Angora rabbit

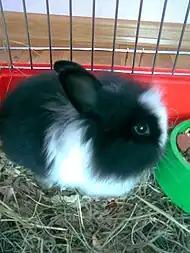

The iconic long coat of the Angora is the result of a rabbit gene referred to as l (lowercase "L"). This "Angora gene" is present in all Angora breeds. It has also sometimes been utilized in the development of other rabbit breeds or other breeds' new varieties. "Dwarf Wooly" breeds including American Fuzzy Lop, Lionhead and Jersey Wooly are now recognized in the U.S. by ARBA. Belgium and France have their own Dwarf Wooly breeds. There is also a rare Mini English Angora breed in New Zealand.